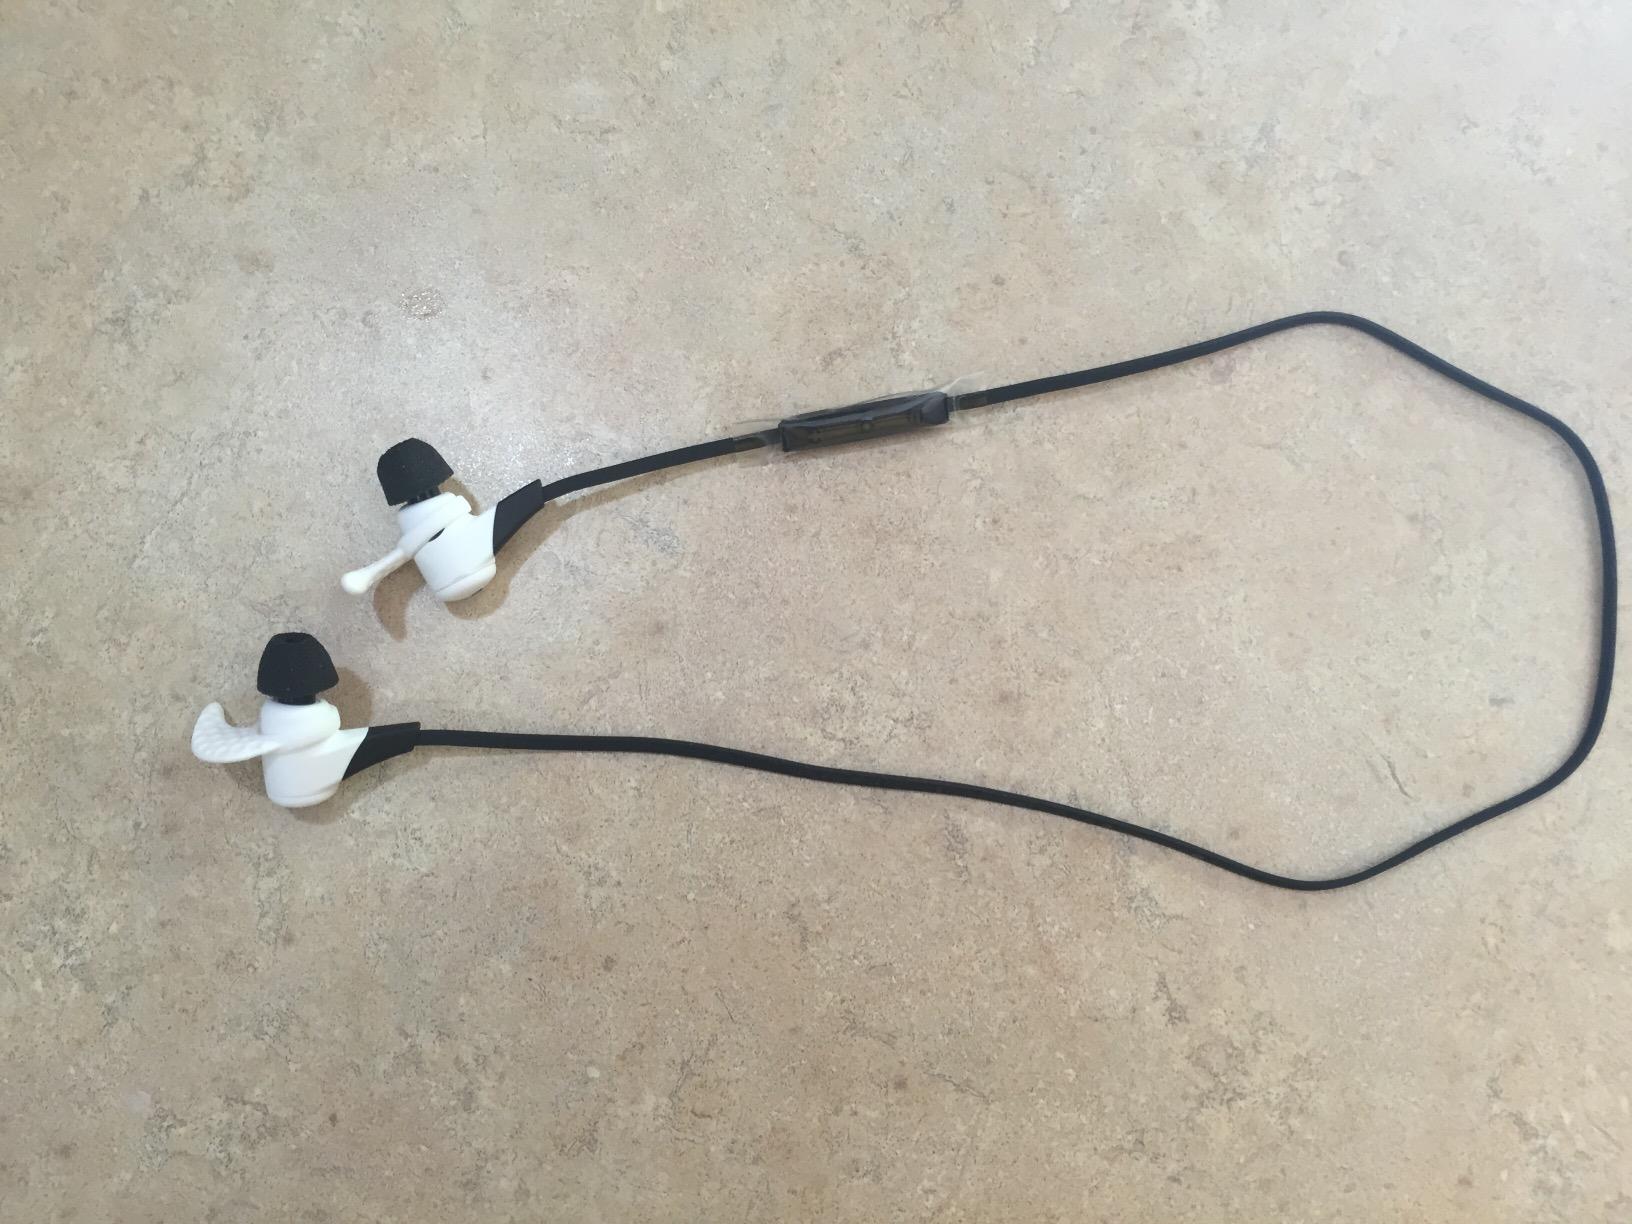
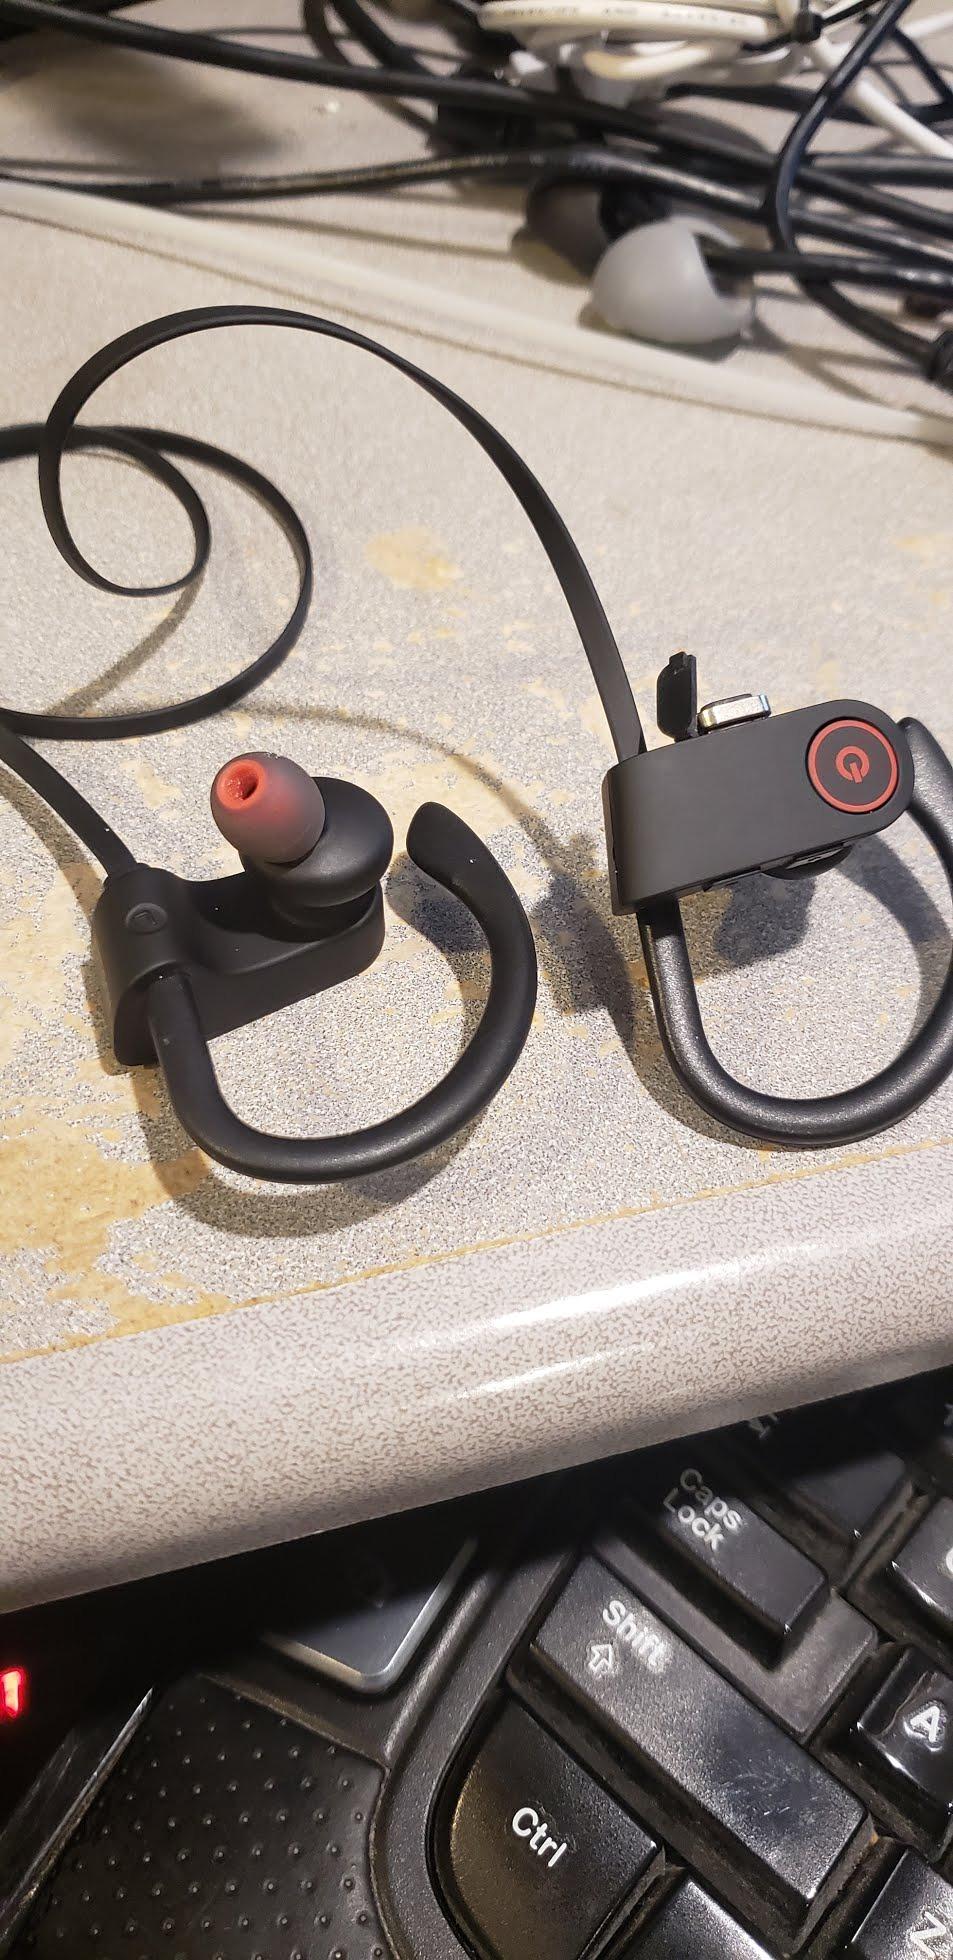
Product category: headphones
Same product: no